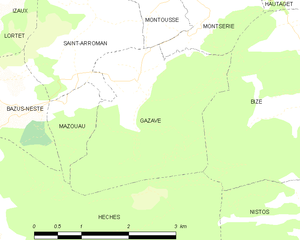
Gazave est une commune française située dans le département des Hautes-Pyrénées, en région Occitanie.